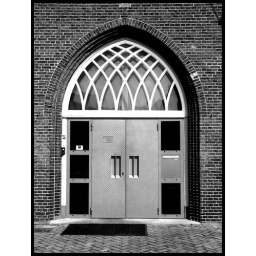
New door in old building